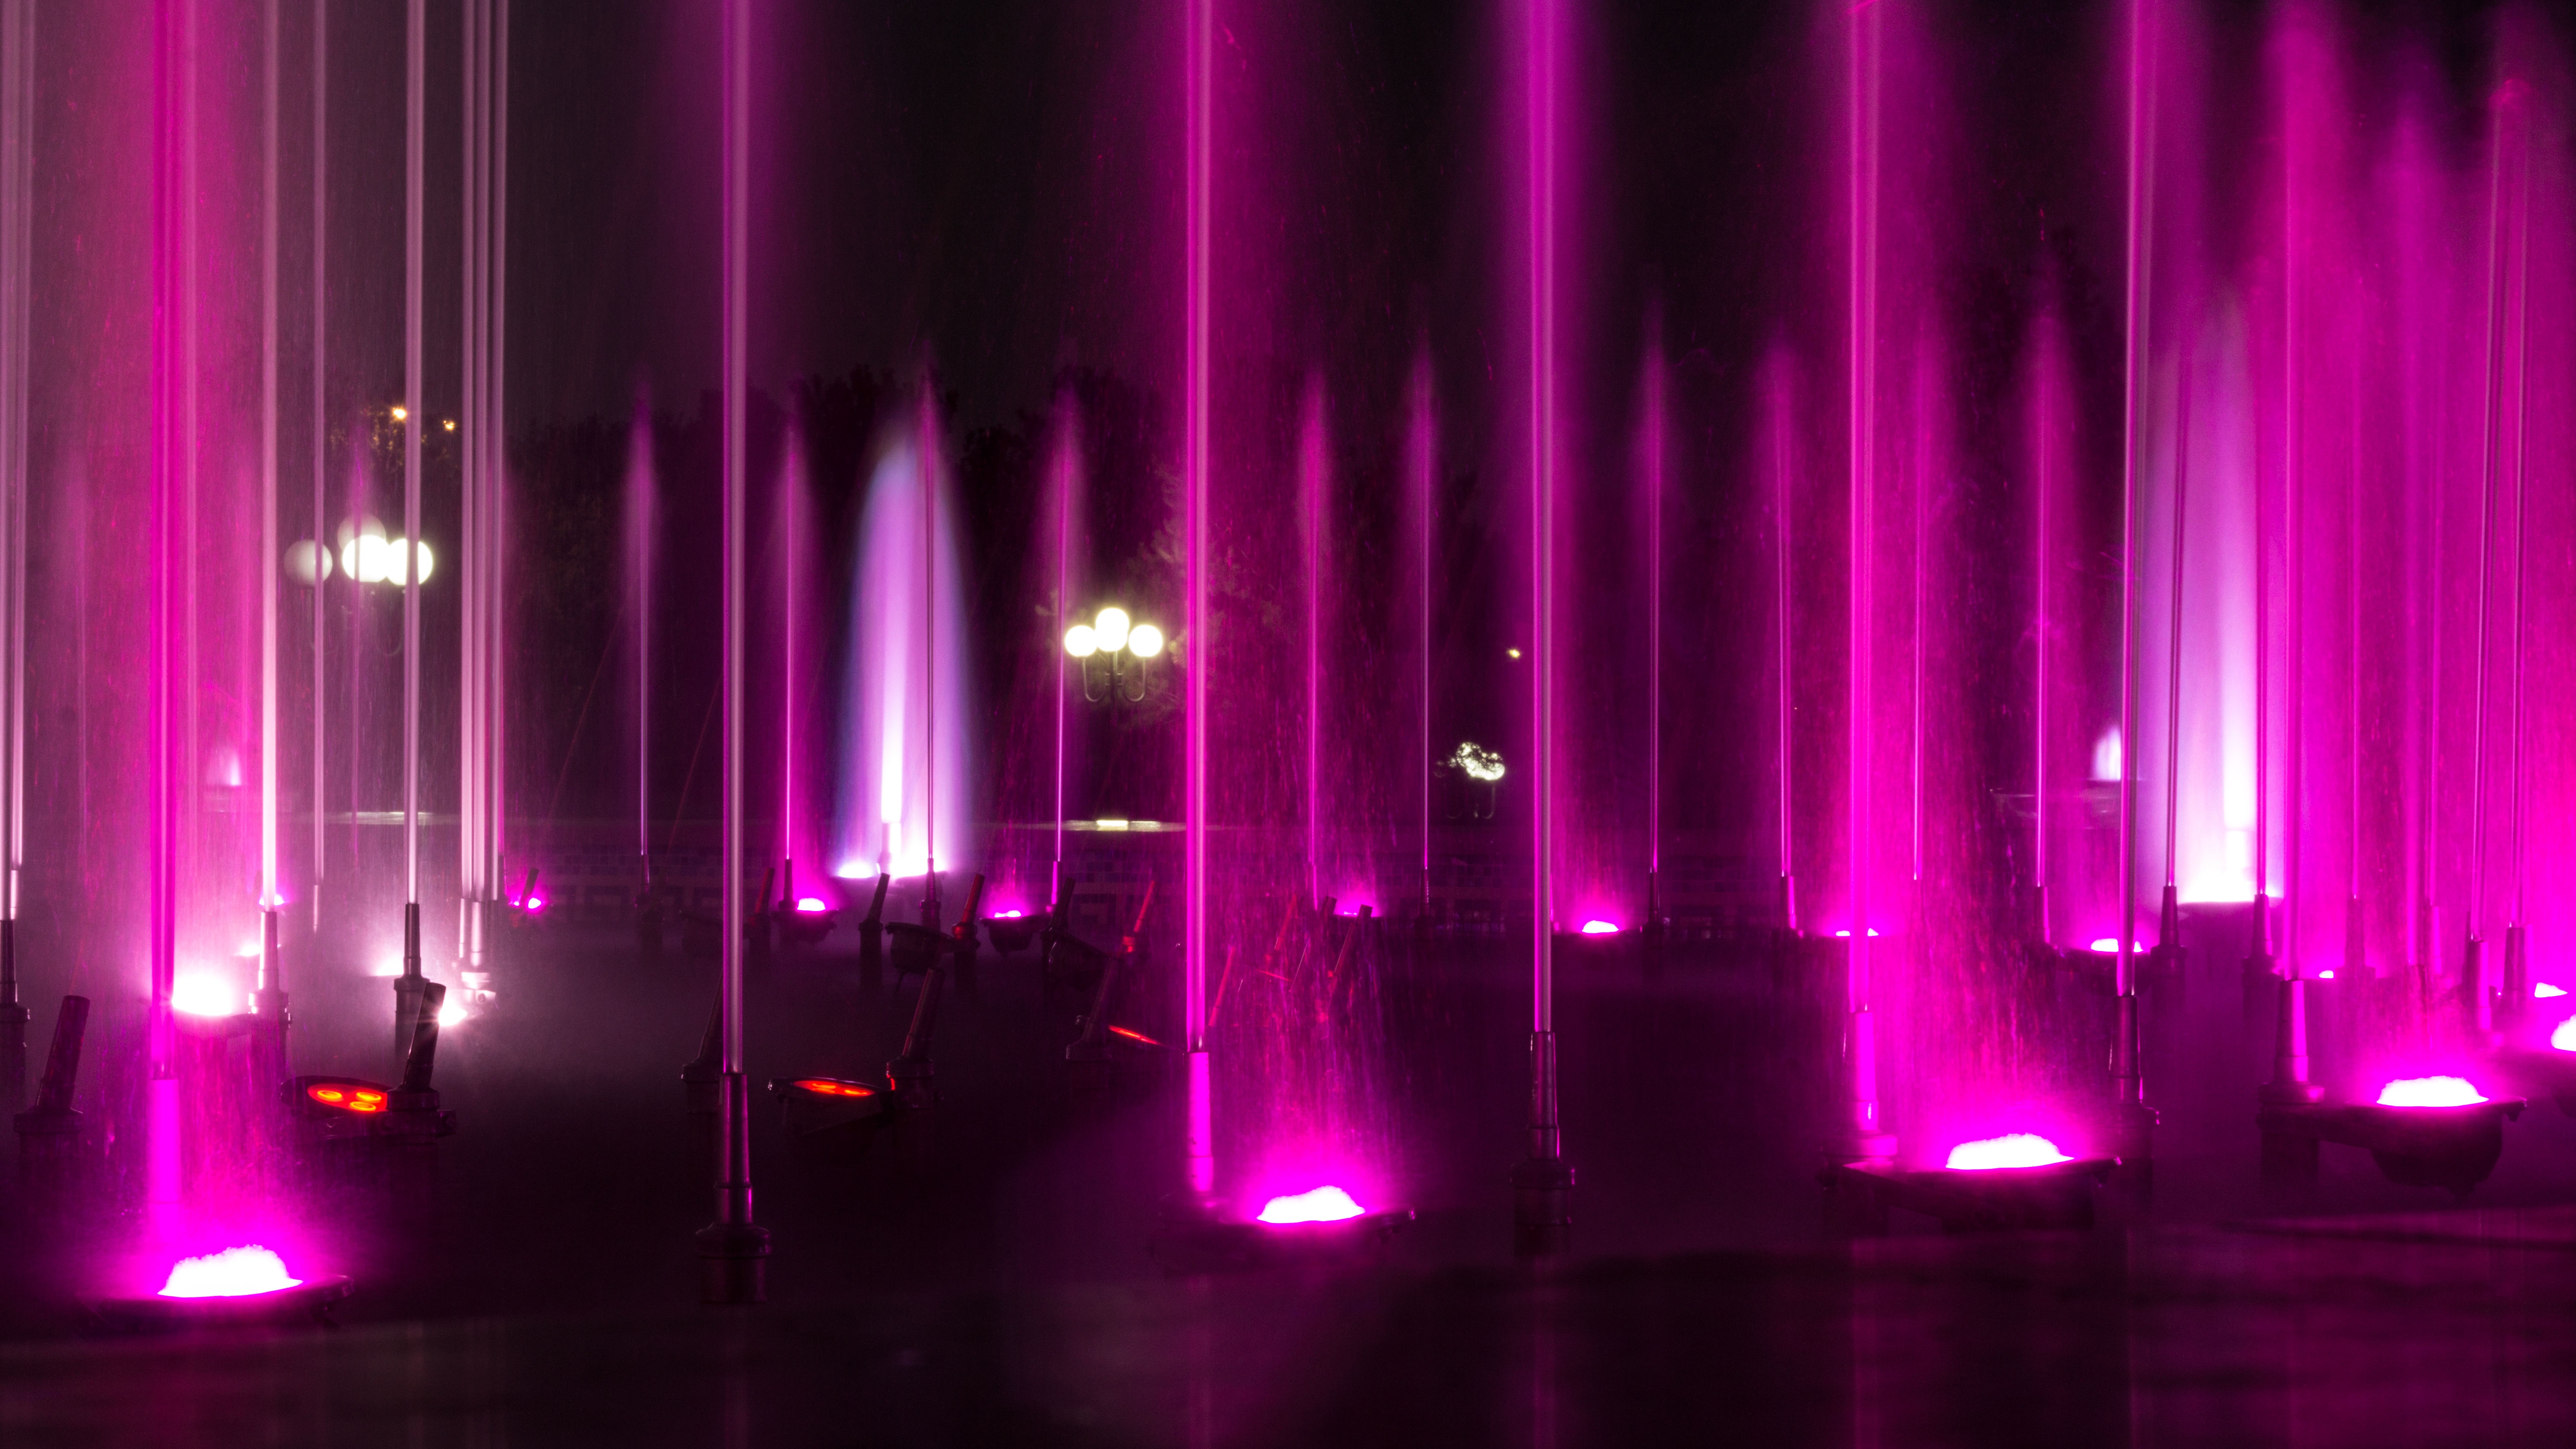
light, night, line, color, tourism, lighting, neon, lights, stage, bright, fountain, shape, disco